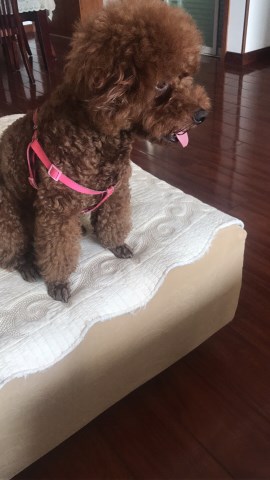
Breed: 2925-n000114-toy_poodle